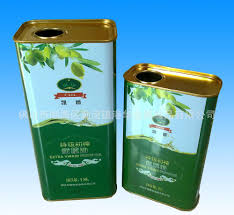
Waste category: metal